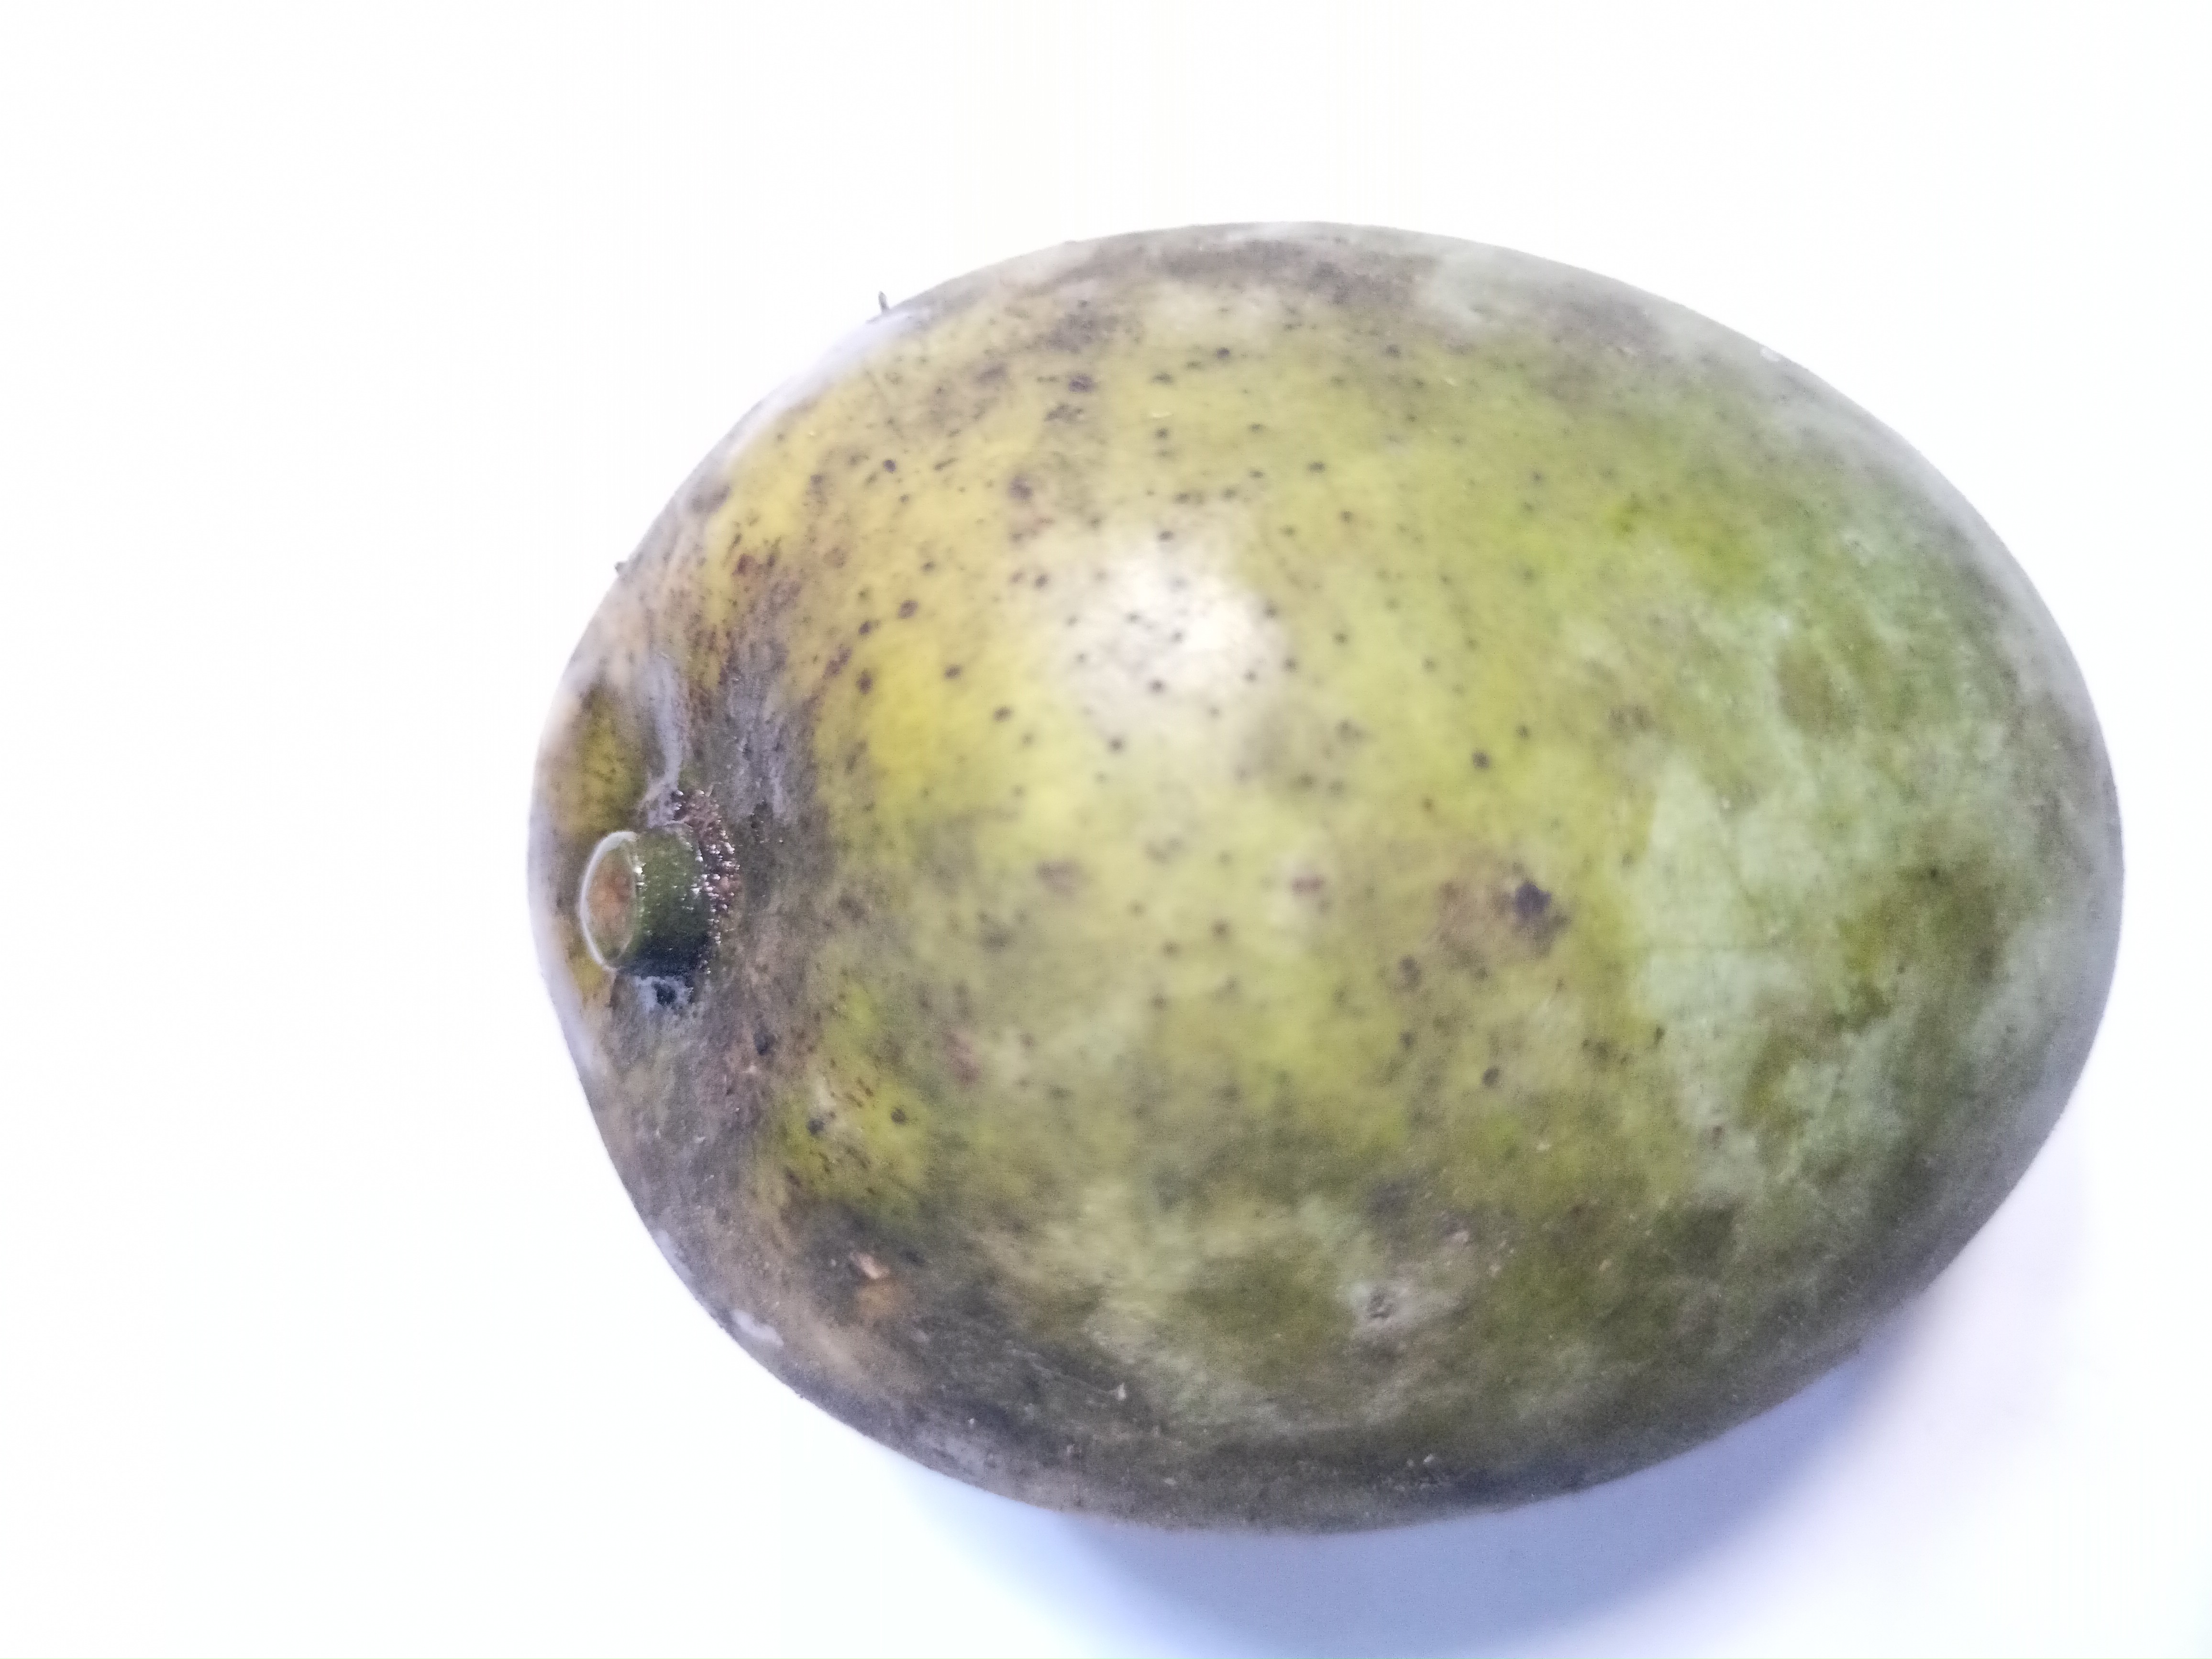
Mango variety: Khrishapat